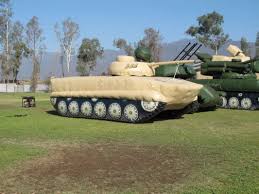
Label: BMP-2